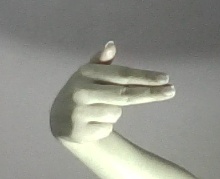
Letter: ghain